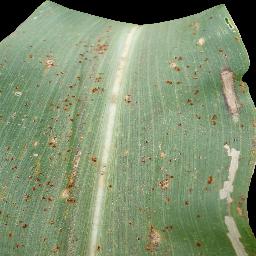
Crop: corn
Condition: (maize)_common_rust